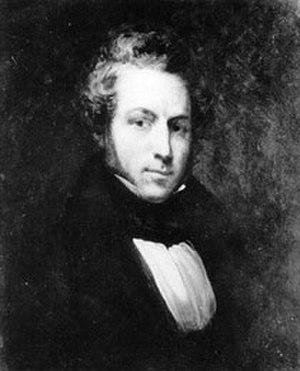
Ludovic Vitet (1802-1873) Source
Louis, dit Ludovic Vitet, est un homme politique et écrivain français né à Paris le 18 octobre 1802 et mort à Versailles le 5 juin 1873.
Le métier de conservateur des monuments historiques est exercé par les conservateurs du patrimoine de spécialité Monuments historiques.